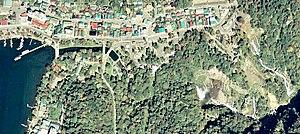
Japon
Le barrage Chūzenji, est un barrage du Japon situé à Nikkō, dans la préfecture de Tochigi. Construit à la fin des années 1950, il sert à réguler le débit des eaux du cours supérieur de la rivière Daiya, exutoire du lac Chūzenji.